List of National Democratic Alliance candidates in the 2019 Indian general election

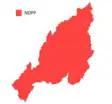
Nagaland NDA

"Note: NDA member Mizo National Front won, although there was no pre-poll alliance."